Jonas Algirdas Antanaitis

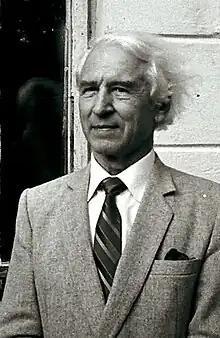
Jonas Antanaitis in August 1992

Jonas Algirdas Antanaitis (19 August 1921 – 7 September 2018) was a Lithuanian politician who was a long-term member of the Seimas.